Season in Cairo

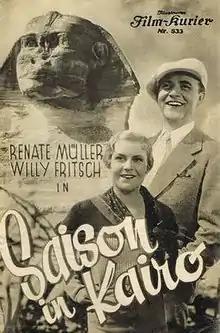

Season in Cairo is a 1933 German musical comedy film directed by Reinhold Schünzel and starring Renate Müller, Willy Fritsch and Gustav Waldau. A French-language version "Idylle au Caire" was released, also featuring Müller. The film's sets were designed by the art directors Robert Herlth and Walter Röhrig. It was shot on location in Egypt at Giza and Cairo, with interior filming taking place at the Babelsberg Studios in Berlin.